West Hills, Los Angeles

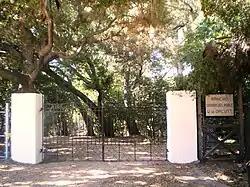
Orcutt Ranch native oaks and entry gates

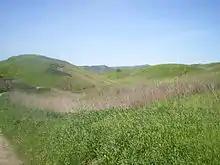
Rolling hills at Upper Las Virgenes Canyon

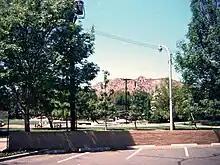
Mae Boyar Recreation Center and Castle Peak as seen from Highlander Road School, 1978

All of these large Parks are open for walks, hiking, mountain biking, and equestrian riding; sunrise to sunset.